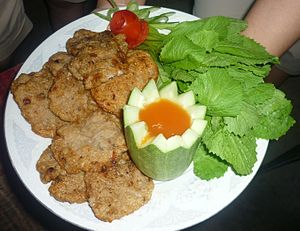
Det vietnamesiske køkken
Vietnamesisk ret Chả cá thát lát chiên
Vietnamesisk madlavning har i grunden samme rødder som thailandsk og kinesisk madlavning, men med en stor indflydelse fra franske kolonister. Umiddelbart minder vietnamesisk mad om kinesisk mad, bortset fra at man bruger fiskesovs snarer end sojasovs. Den thailandske indflydelse ses primært i nogle af de krydderurter der bruges – citrongræs, lime og kafirlimeblade. Vietnameserne har også deres egne buddhistiske vegetarretter.